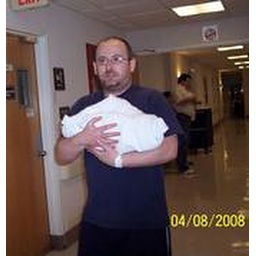
he looks so cute holding him, and look my dad in the back ground lookin scared